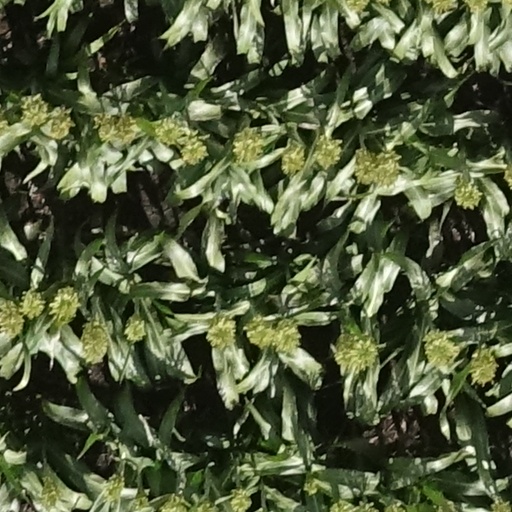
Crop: sorghum